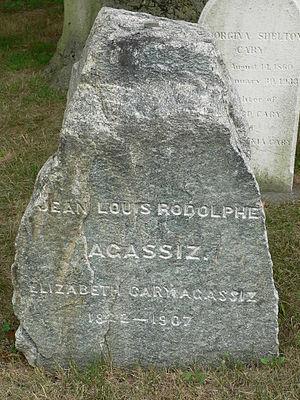
Jean Louis Rodolphe Agassiz, né à Môtiers le 28 mai 1807 et mort à Cambridge le 14 décembre 1873, est un botaniste, zoologiste, ichtyologiste et géologue américano-suisse. Il fut l'un des premiers scientifiques américains de renommée mondiale. Il est connu pour être l'un des rares zoologues ayant milité contre la théorie de l'évolution et pour avoir décrit plusieurs espèces de poissons fossiles tels que le Mégalodon.